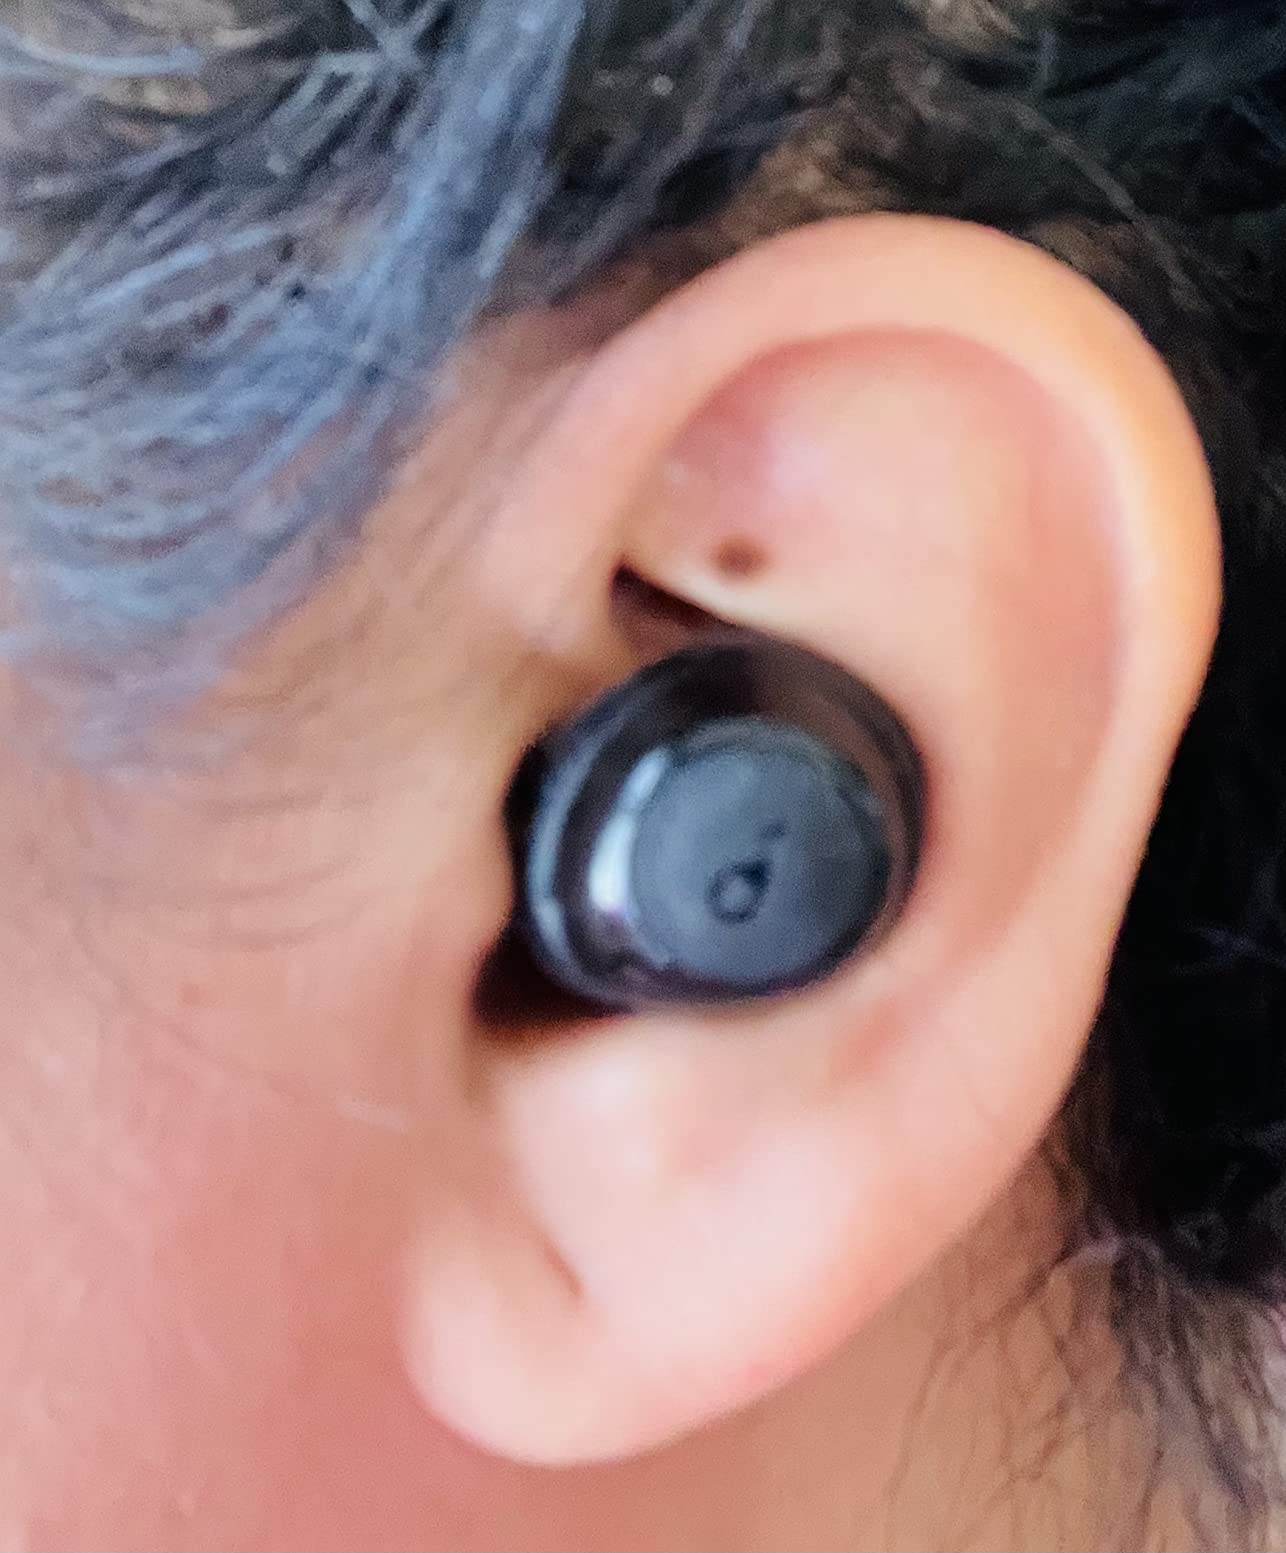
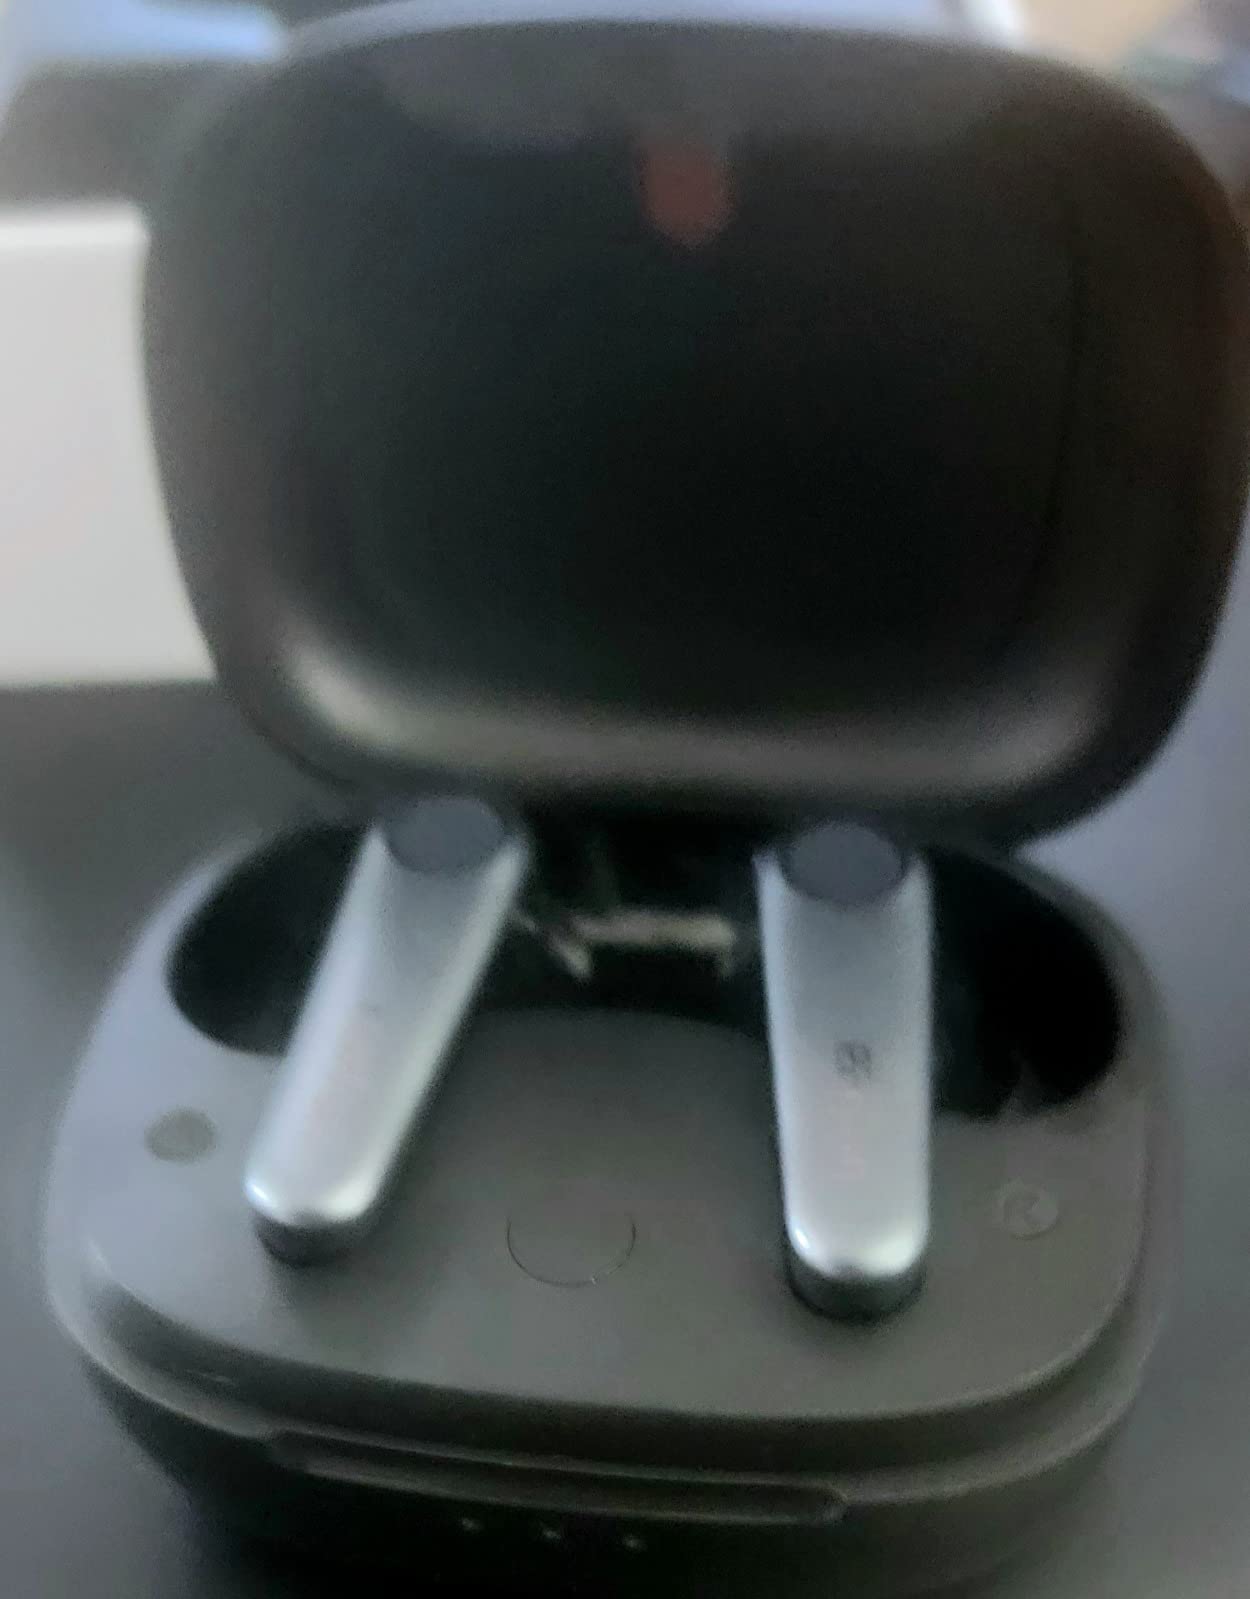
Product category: earbuds
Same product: no